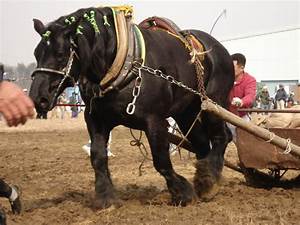
Label: cavallo